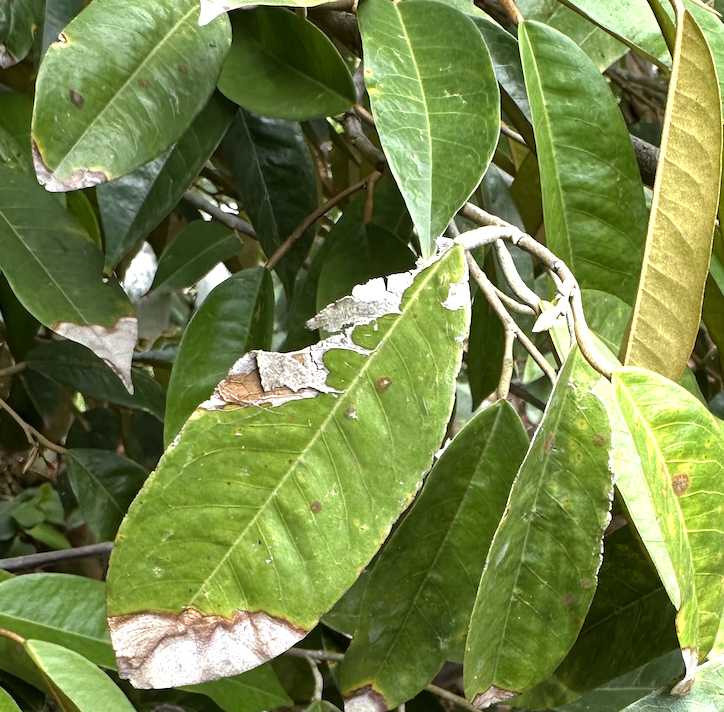
Label: anthracnose_disease